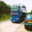
Label: truck